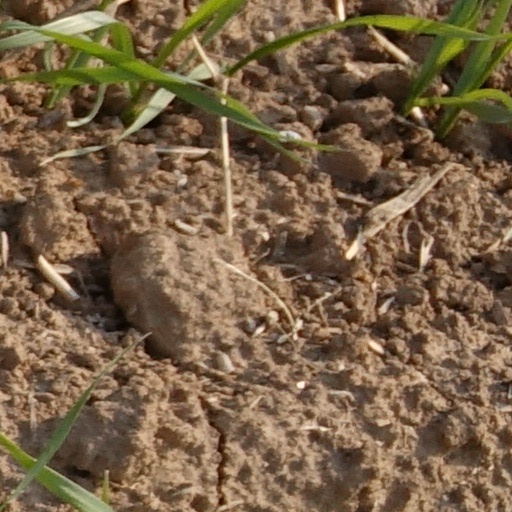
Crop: wheat